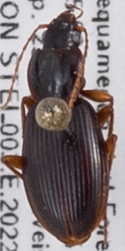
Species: Synuchus impunctatus
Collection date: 2022-08-23
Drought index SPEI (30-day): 0.17
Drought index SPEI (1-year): -0.39
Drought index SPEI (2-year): -0.39